Fulton, Maryland

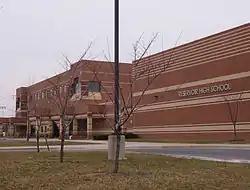
Reservoir High School

The community is served by area codes 240, 301, 410, 443, and 667, and by ZIP codes 20759 and 20723.